Citizens Advice

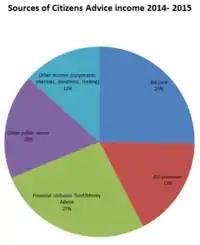
Citizens Advice funding sources for 2014/2015. The majority of Citizens Advice funding comes from government sources.

The trade publication "Third Sector" state that around 60% of Citizens Advice funding comes from government sources. It has been argued that there is a tension in the relationship between Citizens Advice and government as while the charity relies on government funding to survive it is most effective as a high-profile critic of government policy. Local bureaux received funding of £167m in 2014. Although Citizens Advice is a national charity local bureaux are responsible for raising their own funding. Some of this may come from 'The Big Lottery Fund' which distributes money raised through the National Lottery for 'good causes,' from local authorities or from other services such as the Legal Services Commission. Citizens Advice suffered cuts during the 2008 financial crisis and the Great Recession and over 100 Citizens Advice offices closed or were lost as a result of merger since 2009. Others resorted to reduced services. Some Councils have been forced to cut funding for Citizens Advice services and these cuts led to complaints that Citizens Advice was not meeting growing needs for its services during a period of high demand. Newcastle Citizens Advice faced a threat of closure in 2016 after Newcastle Council proposed large cuts to its funding. In February 2016, Derby City Council decided that it would no longer fund the city's Citizens Advice, leaving Derby as the only city in the UK not to have a Citizens Advice Service, according to its CEO.